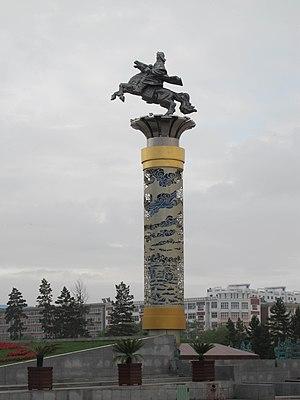
Le district de Hailar est un district urbain du nord-est de la région autonome de Mongolie-Intérieure en Chine. Elle est située à environ 600 mètres d'altitude. Lors du recensement de 2010, sa population était de 344 947 habitants, ce qui fait d'elle la plus grande ville du Nord de la Mongolie-Intérieure. Son territoire s'étend sur 1 440 kilomètres carrés. Elle est le chef-lieu de la ville-préfecture de Hulunbuir. Auparavant, elle s'appelait Hulun.
Gengis Khan, d'abord nommé Temüjin, né vers 1155/1162 pendant le Khamag Mongol, dans ce qui correspond à l'actuelle province de Khentii en Mongolie, mort en août 1227 dans l'actuel Xian de Qingshui, est le fondateur de l'Empire mongol, le plus vaste empire continu de tous les temps, estimé lors de son extension maximale à 33,2 millions de km² en 1268 sous Kubilai Khan.